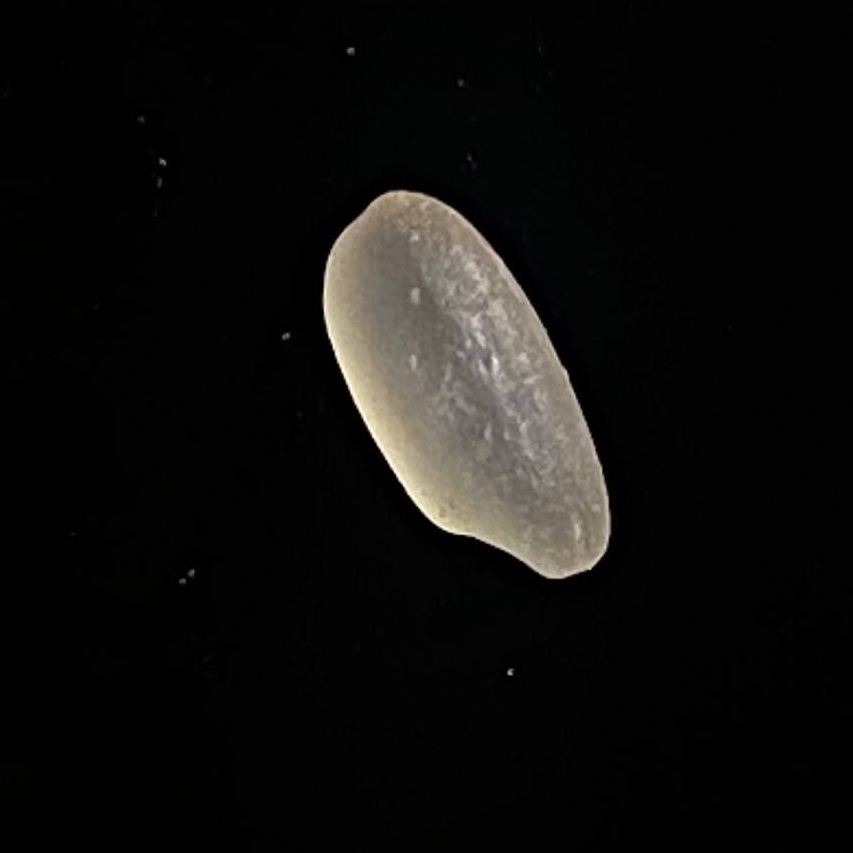
Rice variety: Paijam